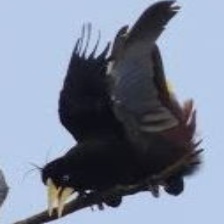
Species: CRESTED OROPENDOLA
Scientific name: PSAROCOLIUS DECUMANUS